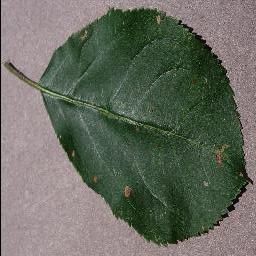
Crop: apple
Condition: black_rot